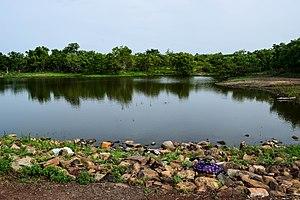
Mare artificielle dans le pâturage naturel de Samiondji (Covè)
Covè est une ville et une commune du Bénin du département du Zou, située à environ 40 km d'Abomey. Elle comporte huit arrondissements. Covè est devenu sous-préfecture en 1991.
Samiondji est une localité située au sud du Bénin, dans le département de Zou et la commune de Zagnanado, à 32 km de Covè. Elle abrite une ferme d'élevage bovin réputée.